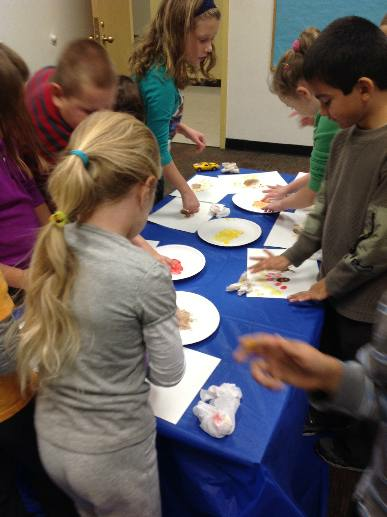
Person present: Yes